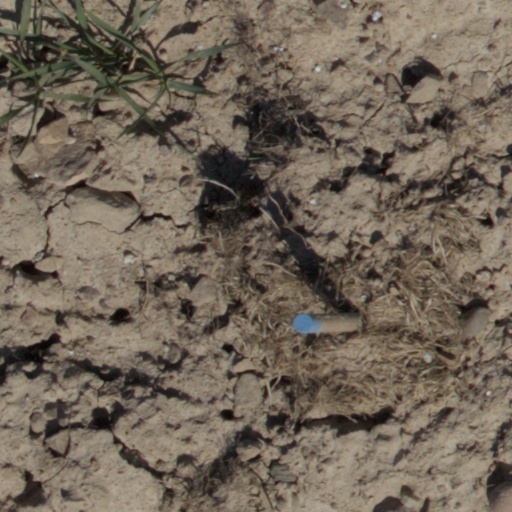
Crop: wheat